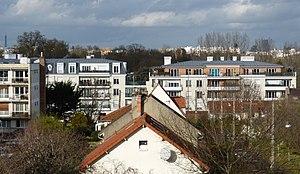
Villa Angela 1 et 2 à Châtenay-Malabry
Châtenay-Malabry est une commune française dans le département des Hauts-de-Seine en région Île-de-France. Jusqu'en 1968, Châtenay-Malabry faisait partie du département de la Seine.